Oppolzer (crater)

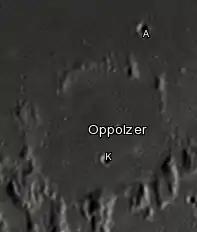
Oppolzer crater and its satellite craters taken from Earth in 2012 at the University of Hertfordshire's Bayfordbury Observatory with the telescopes Meade LX200 14" and Lumenera Skynyx 2-1

By convention these features are identified on lunar maps by placing the letter on the side of the crater midpoint that is closest to Oppolzer.